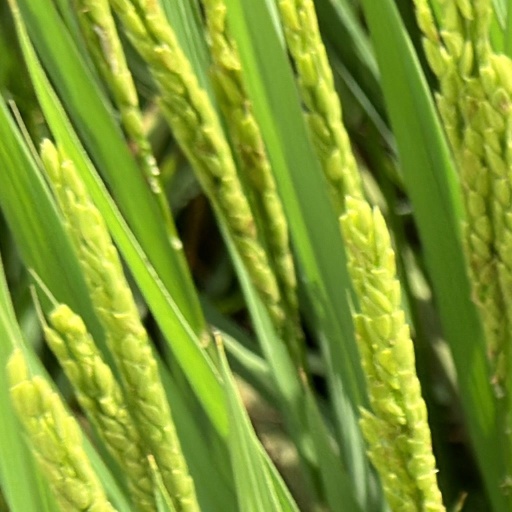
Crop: rice